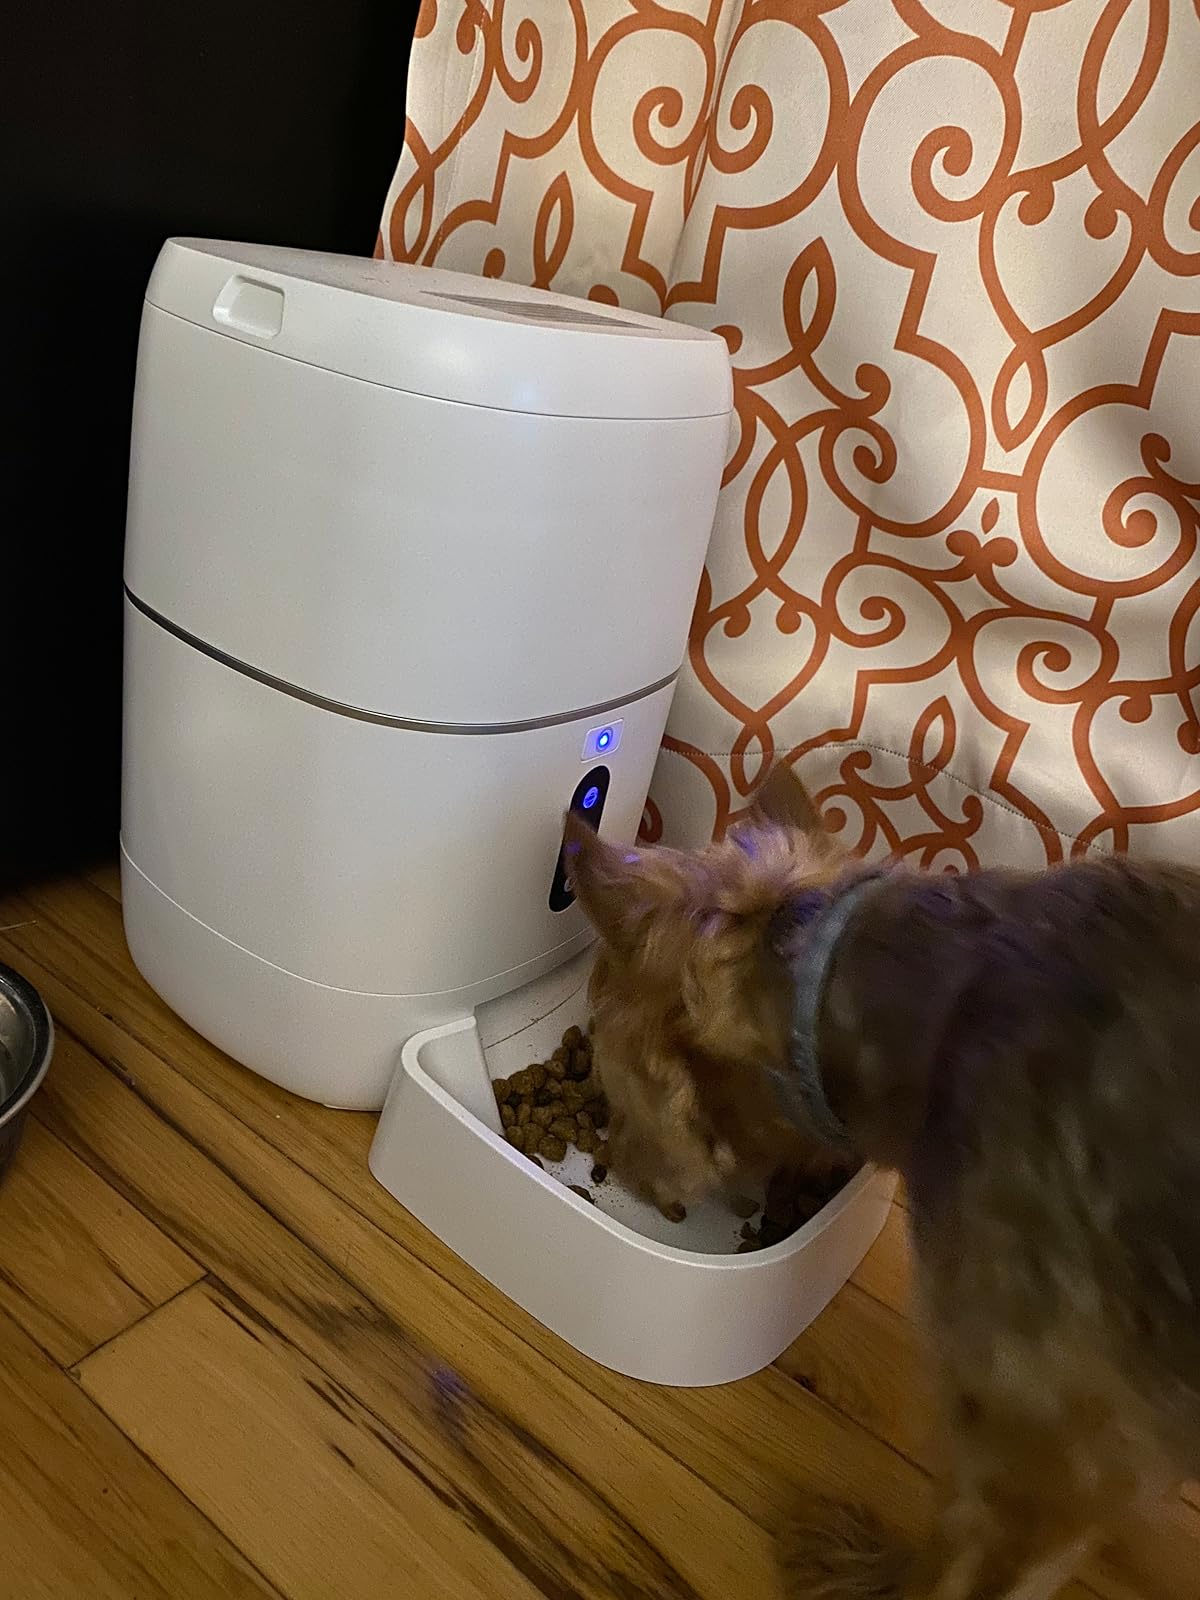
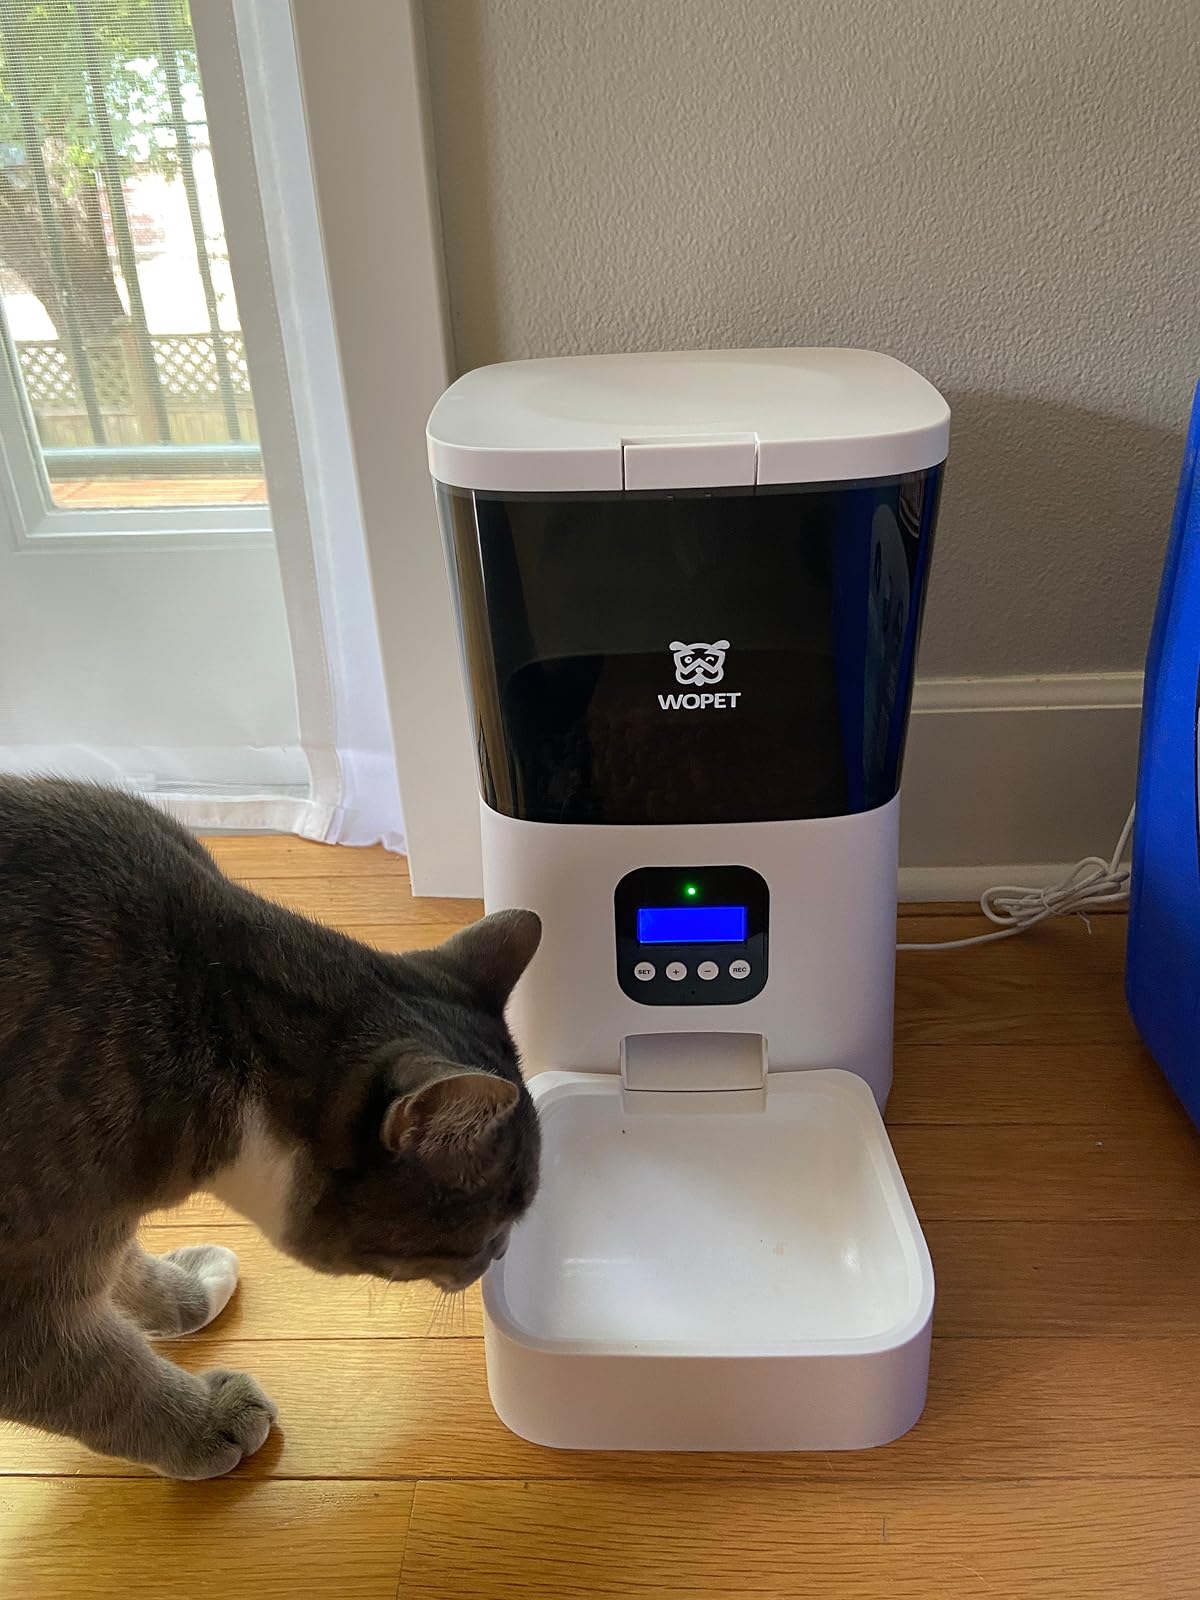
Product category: items_feeder
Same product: no